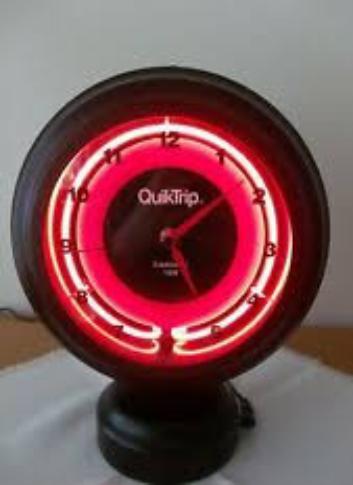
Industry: Others